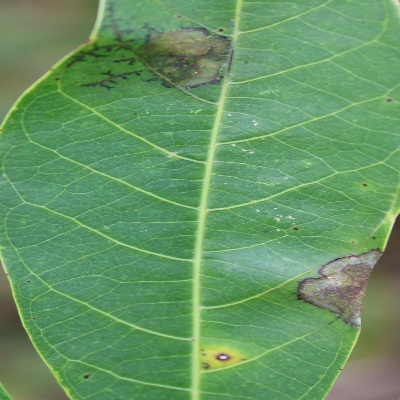
Crop: Cassava
Condition: bacterial blight